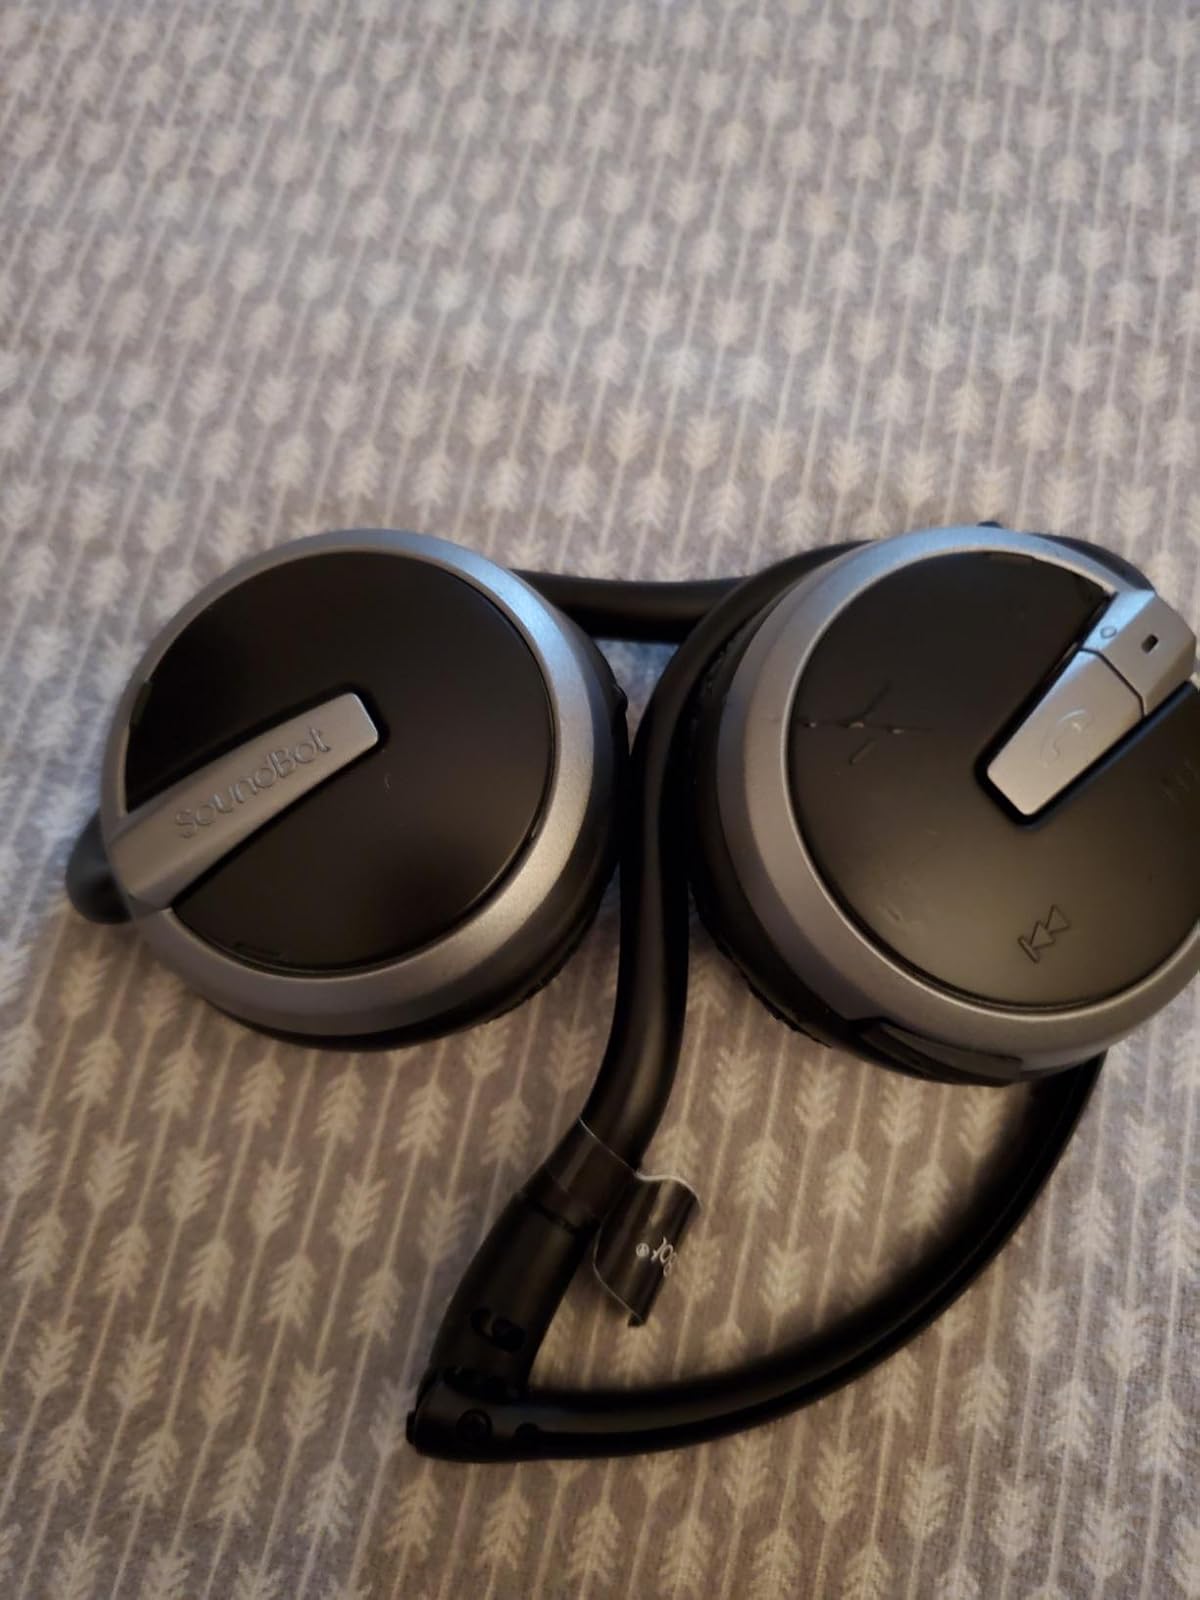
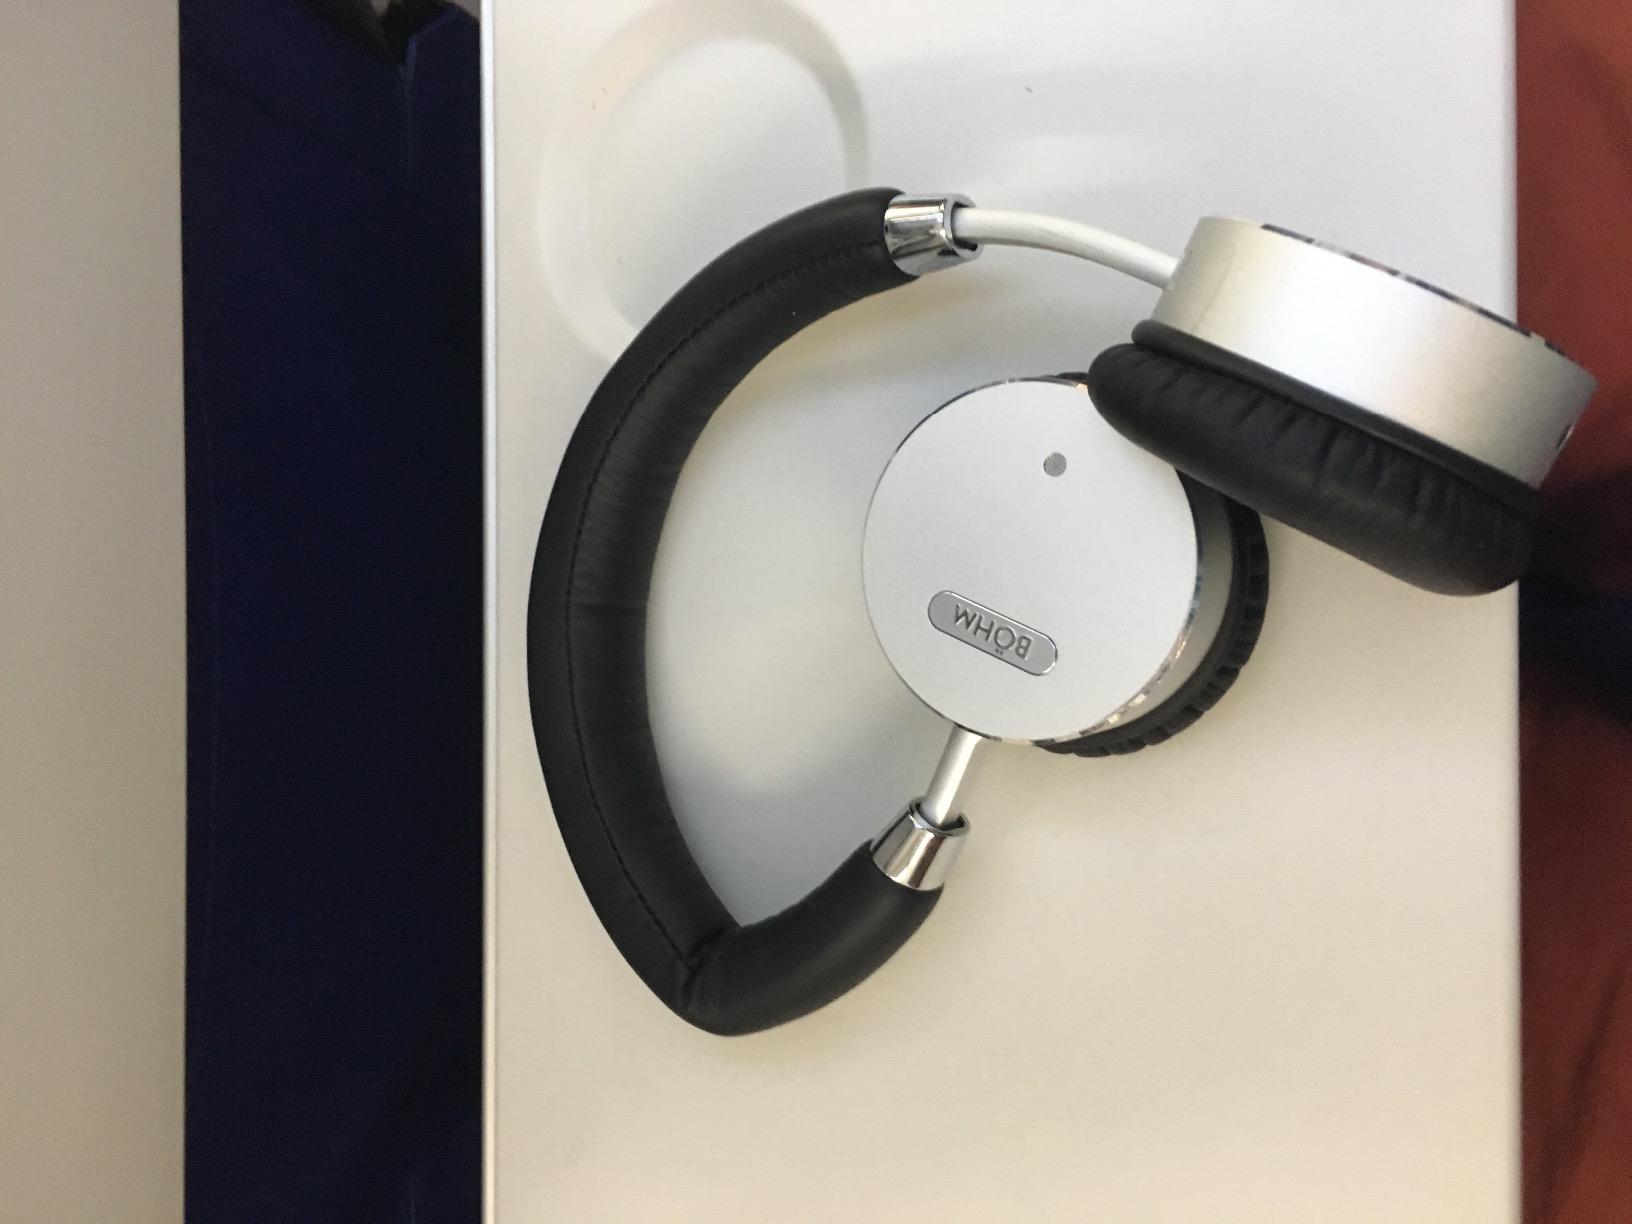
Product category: headphones
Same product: no